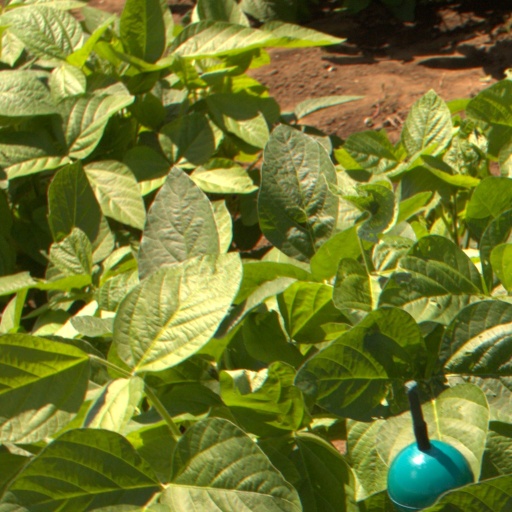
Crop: soybean